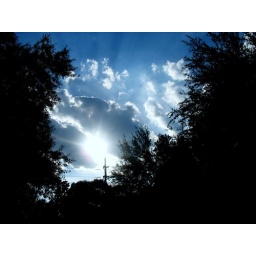
i stopped my car in the middle of the road to take this.